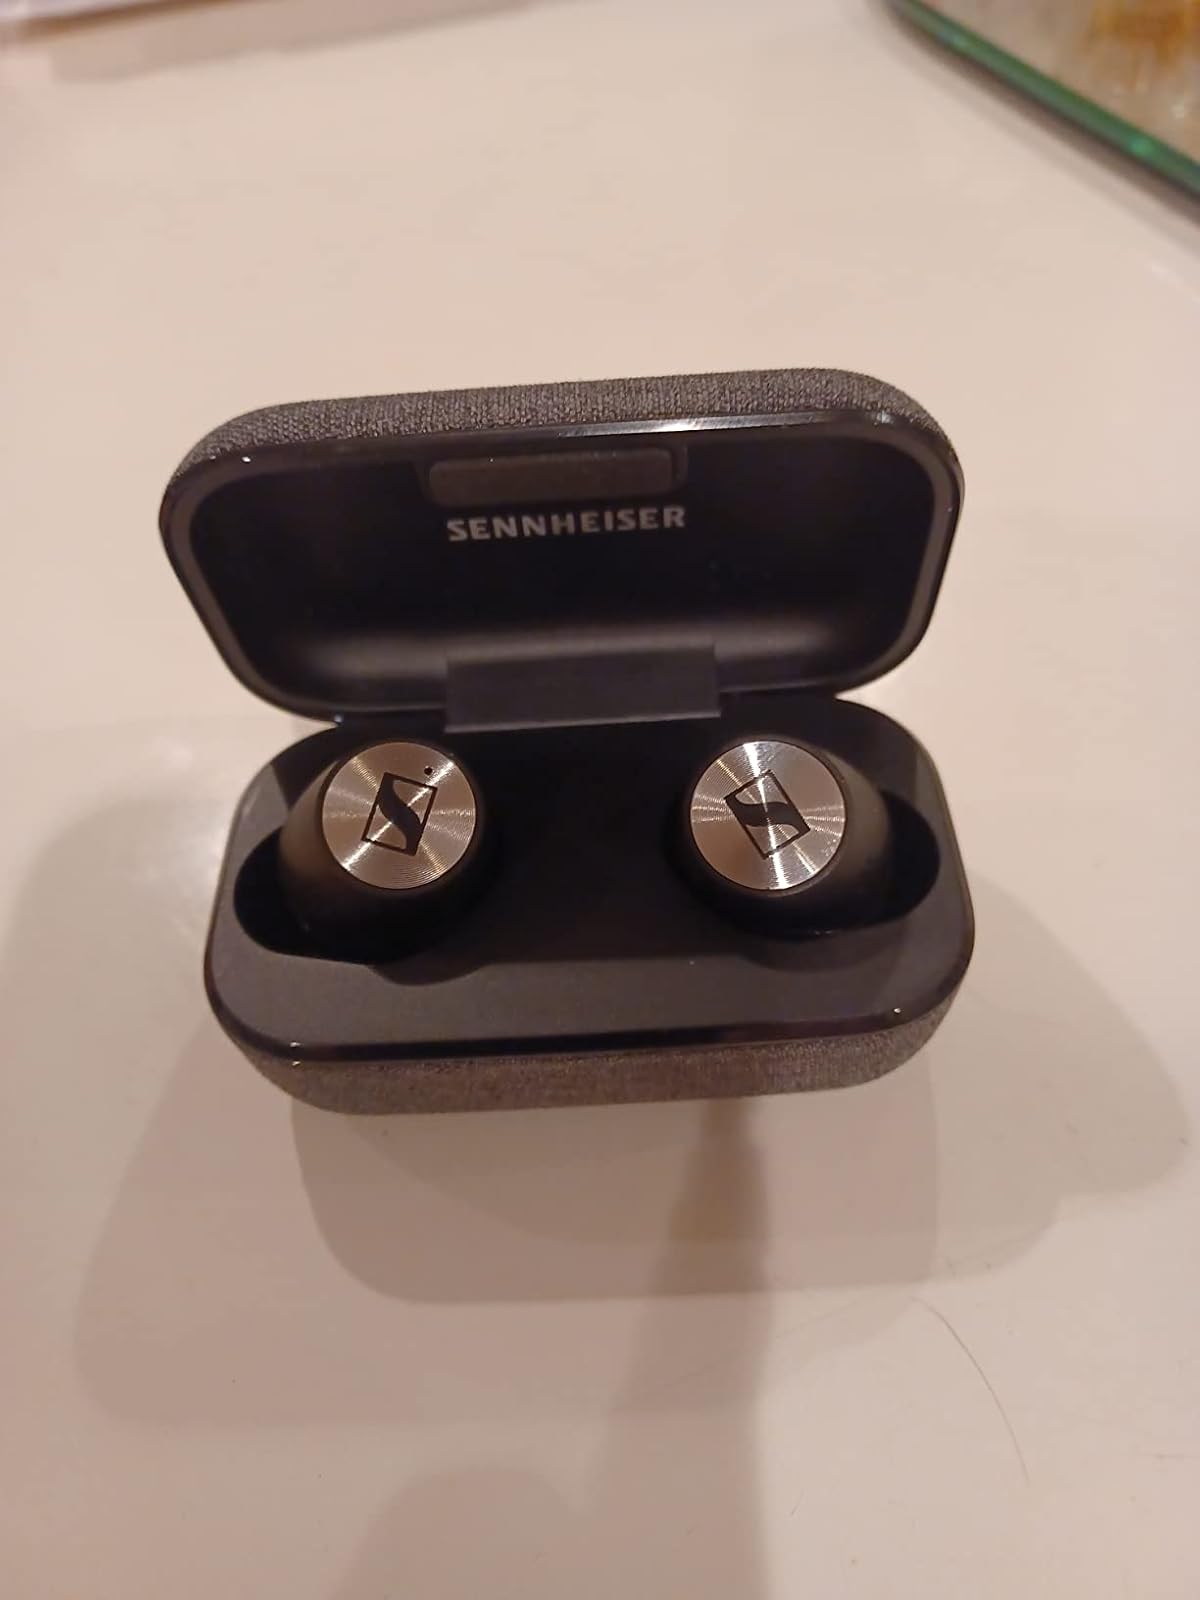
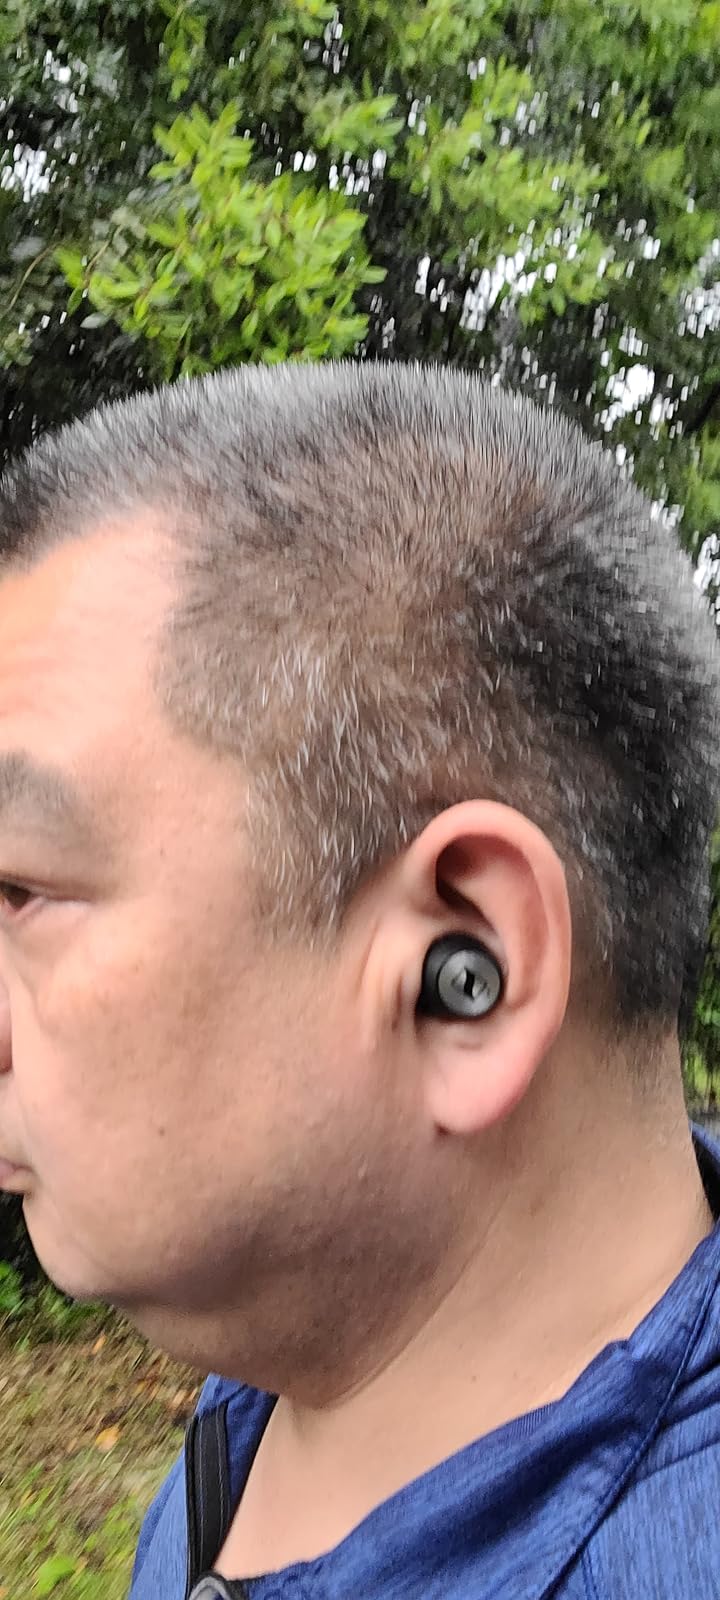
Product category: earbuds
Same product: yes